Lawrence Leung's Unbelievable

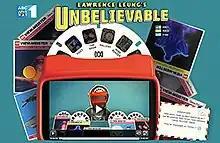
Promotional title image

Lawrence Leung's Unbelievable is a six-part Australian television comedy series, starring and primarily written by Melbourne comedian Lawrence Leung and produced by Unbelievable Productions.